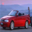
Label: automobile